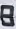
Number: 8